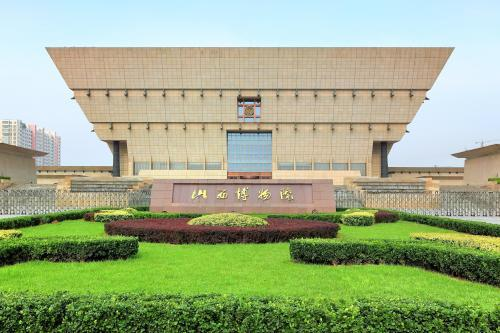
地标名称：山西博物院
所在城市：太原市·万柏林区